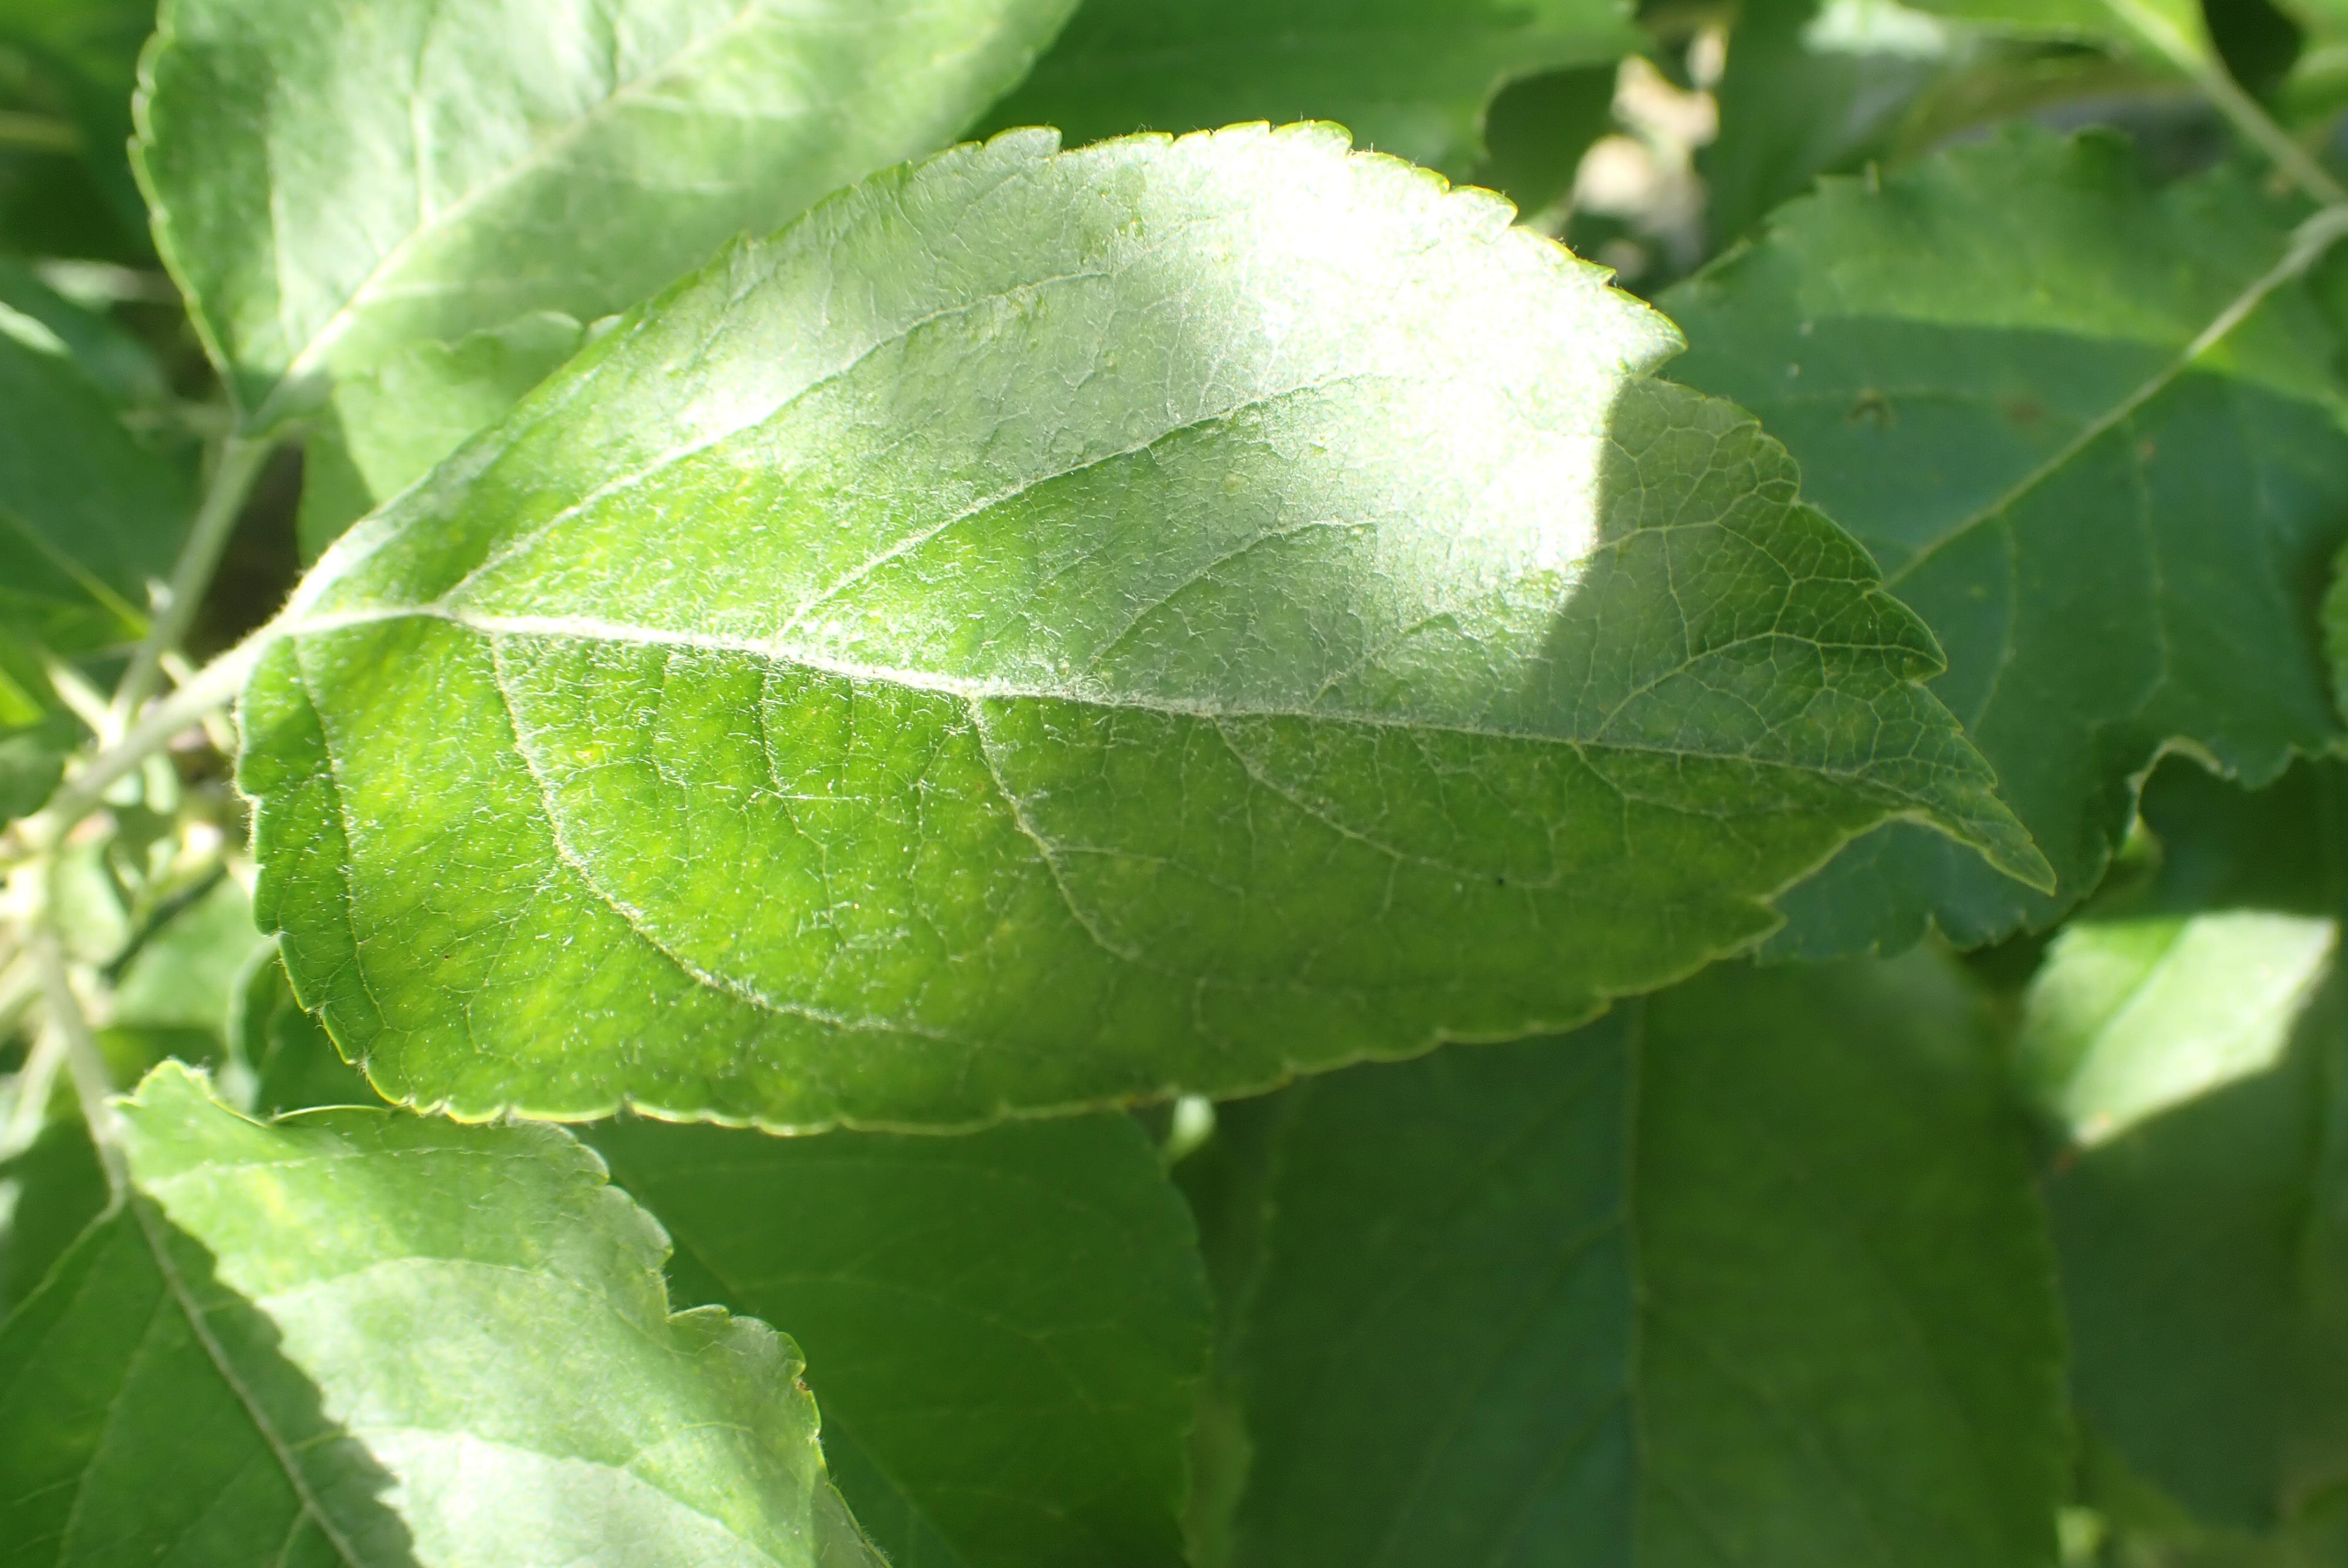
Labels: healthy